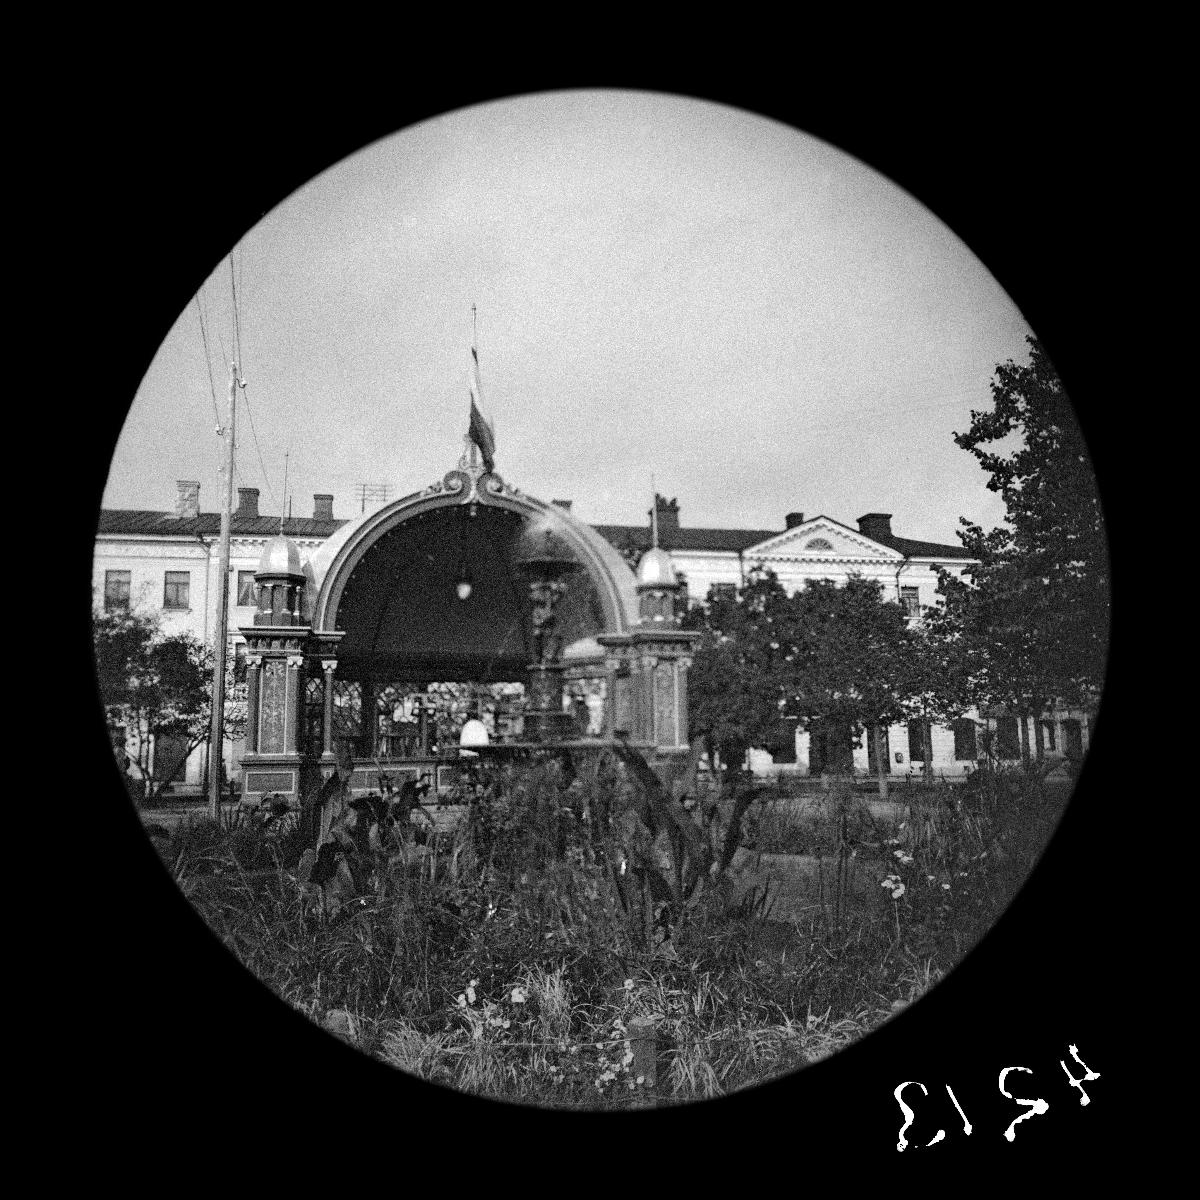
Kappeliesplanadi
sisällön kuvaus: Kappeliesplanadi. mustavalkoinen
Kuvaaja: Wasastjerna, Nils Jakob, valokuvaaja
Ajankohta: kuvausaika 1889 syyskuu
Paikka: Suomi, Uusimaa, Helsinki, Kaartinkaupunki Helsinki, Kappeliesplanadi
Aiheet: viheralueet, puistot, suihkukaivot, esiintymislavat, rakennukset, liput